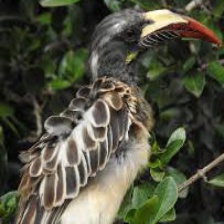
Species: AFRICAN PIED HORNBILL
Scientific name: TOCKUS FASCIATUS
ImageNet parent category: hornbill